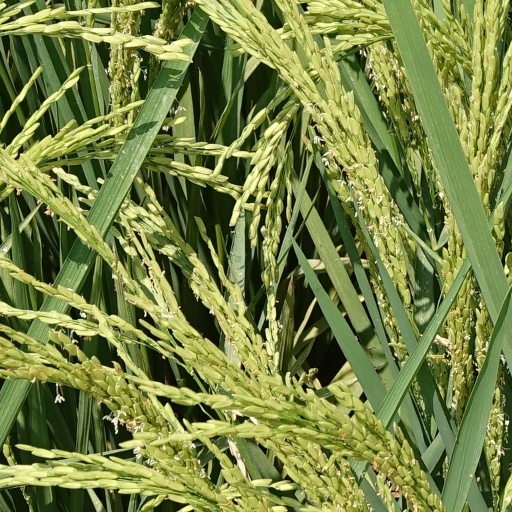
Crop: rice